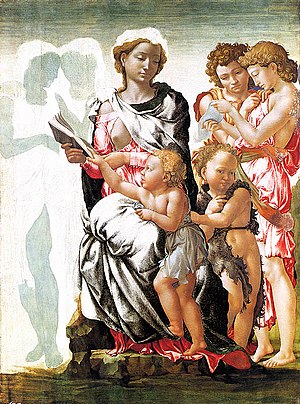
National Gallery / Galleri i udvalg
National Gallery er et berømt kunstmuseum i London. Det ligger ved Trafalgar Square. Museet huser over 2.300 kendte malerier fra midten af det 14. århundrede til 1900. Museet blev grundlagt i 1824. Kunstsamlingen tilhører offentligheden og adgang til hovedsamlingerne er gratis.